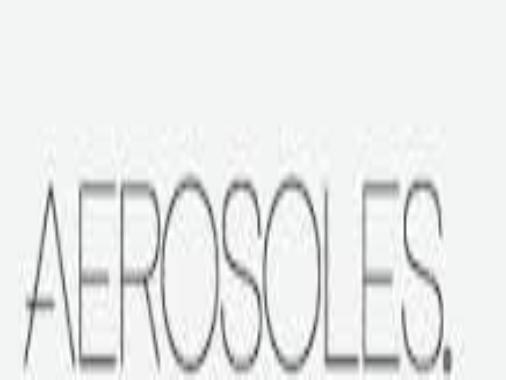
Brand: Aerosoles
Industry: Clothes